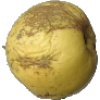
Label: Apple Golden 1